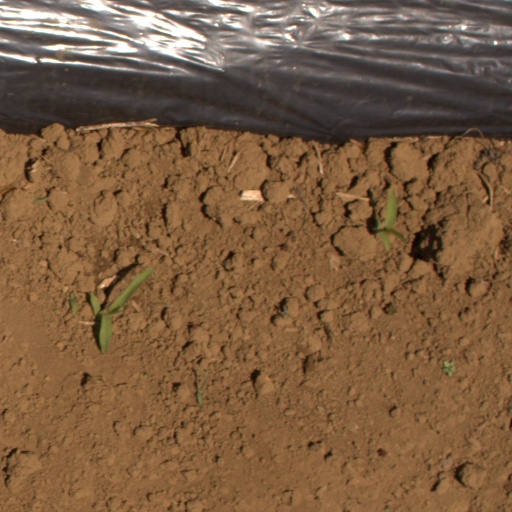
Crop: Jerusalem artichoke